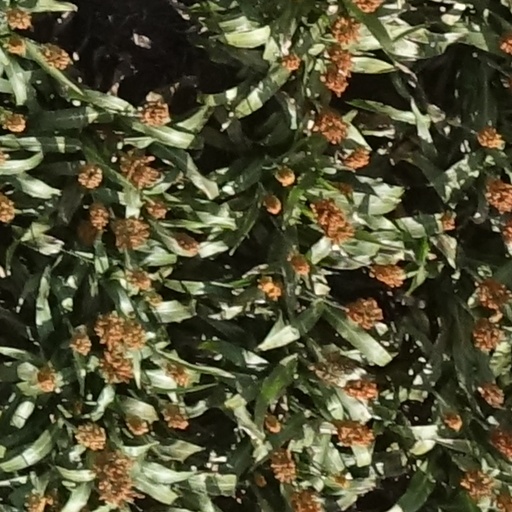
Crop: sorghum